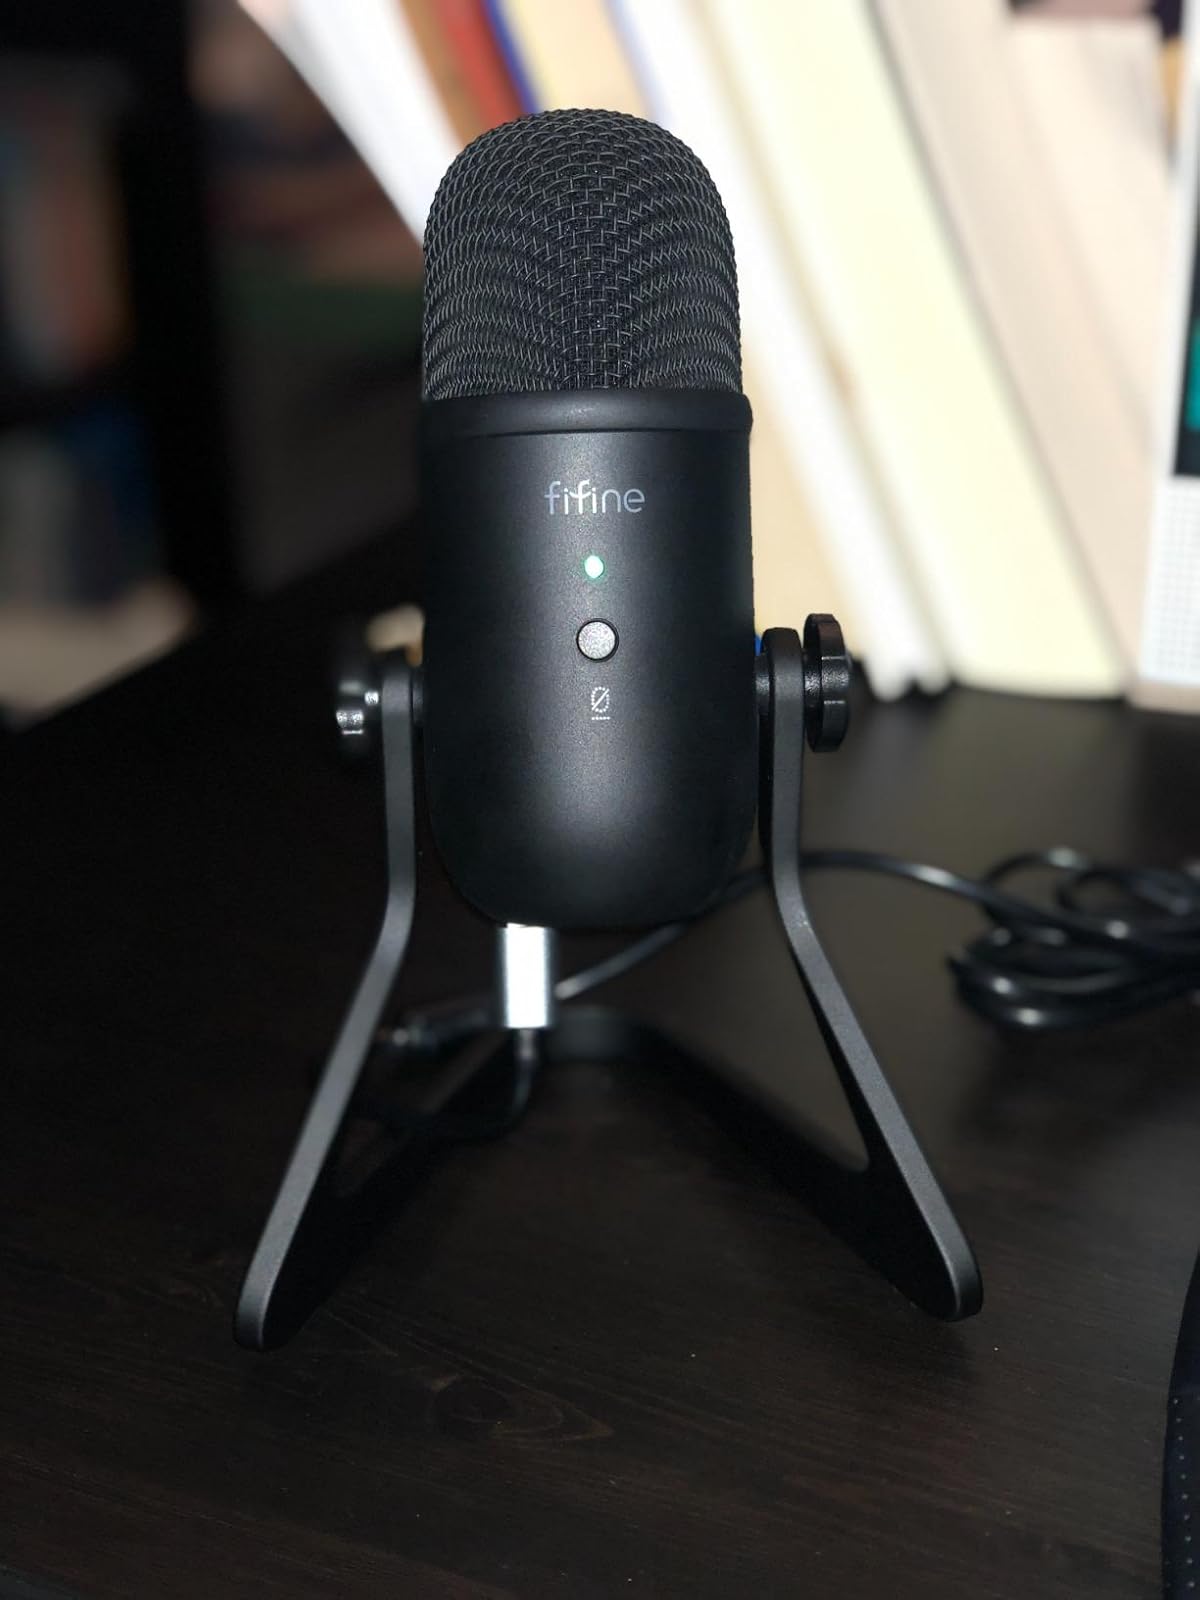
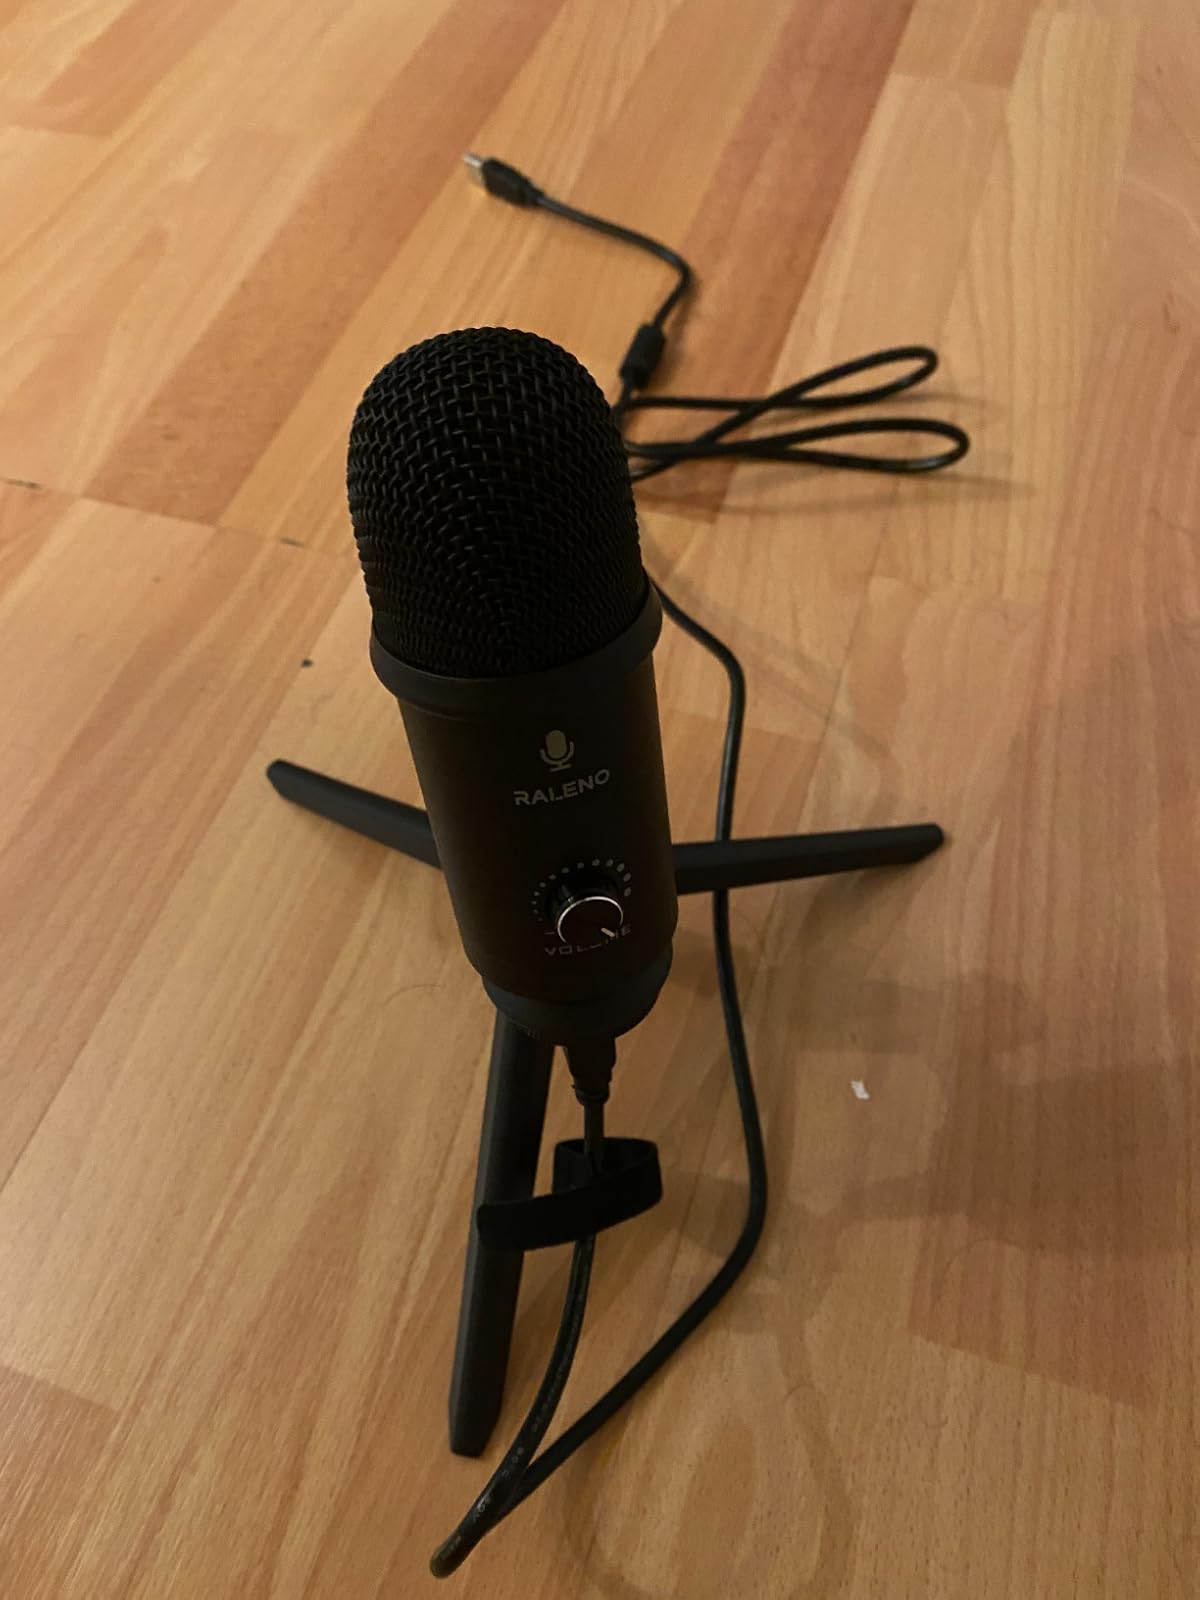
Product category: microphone
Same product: no